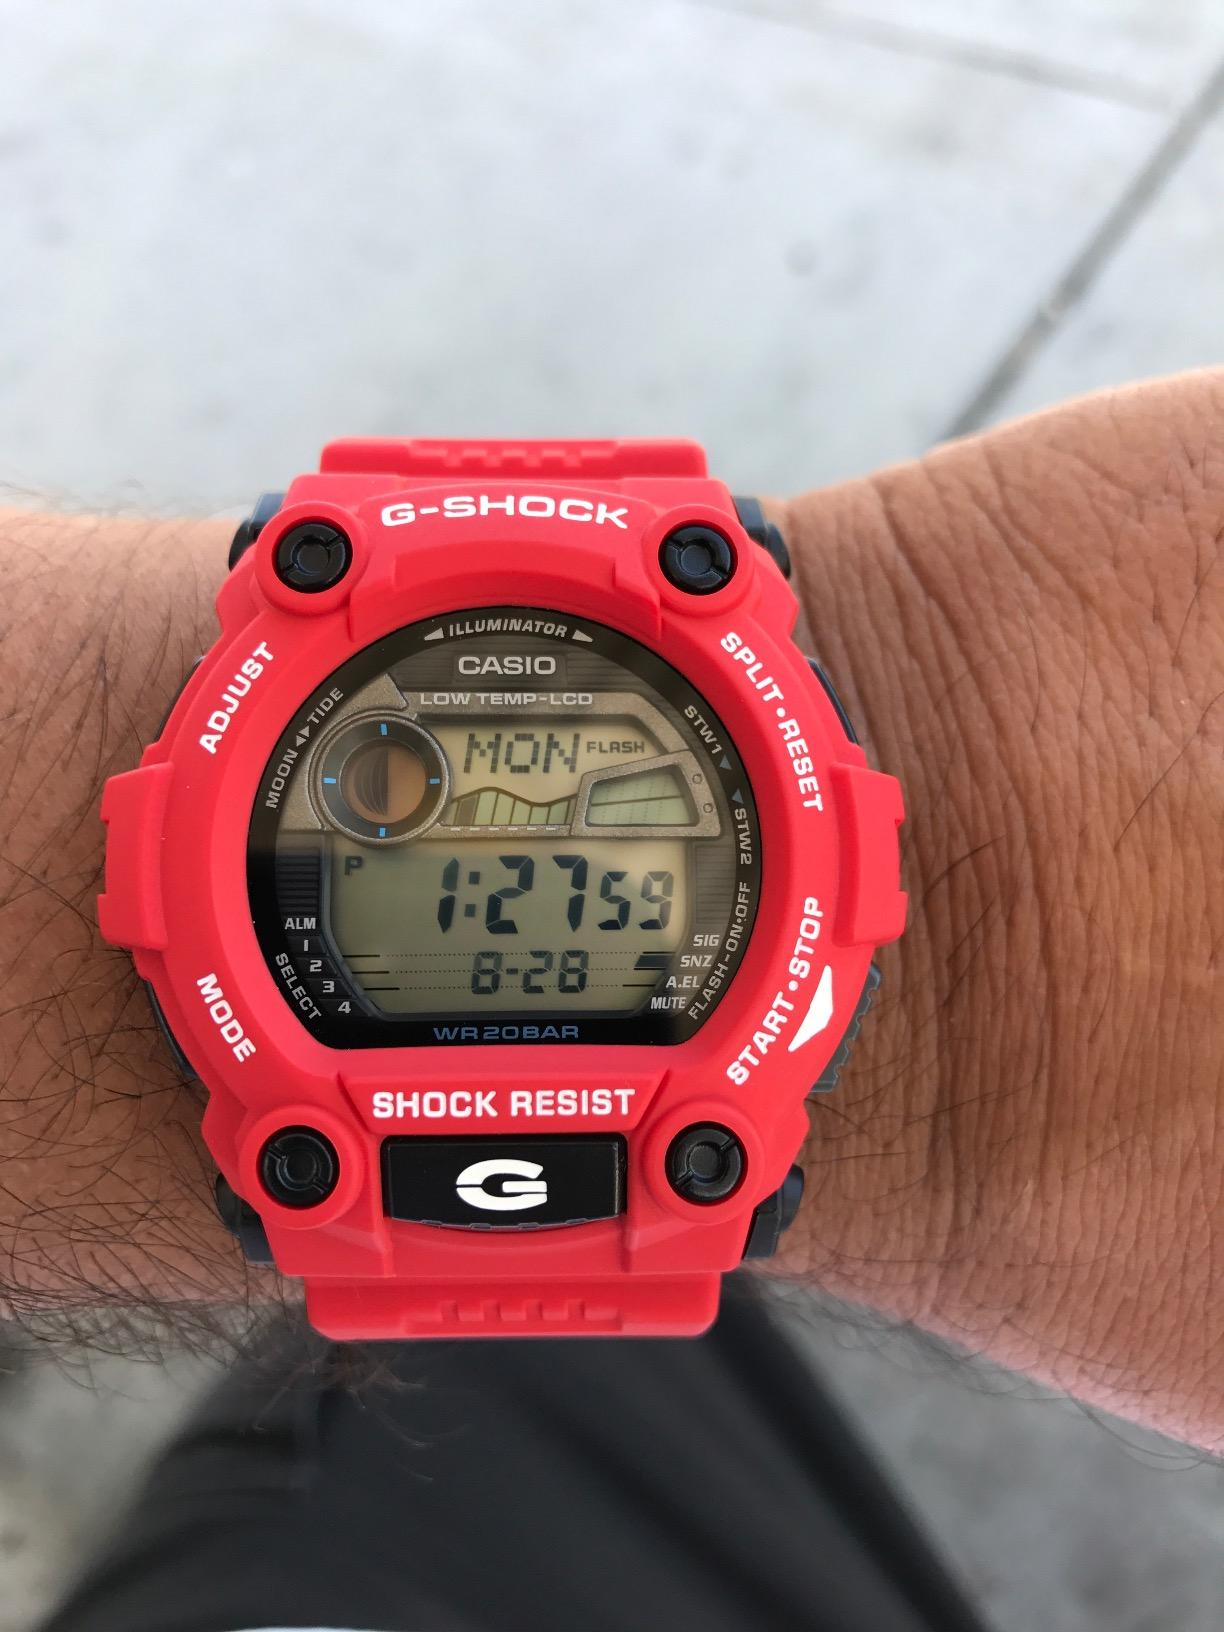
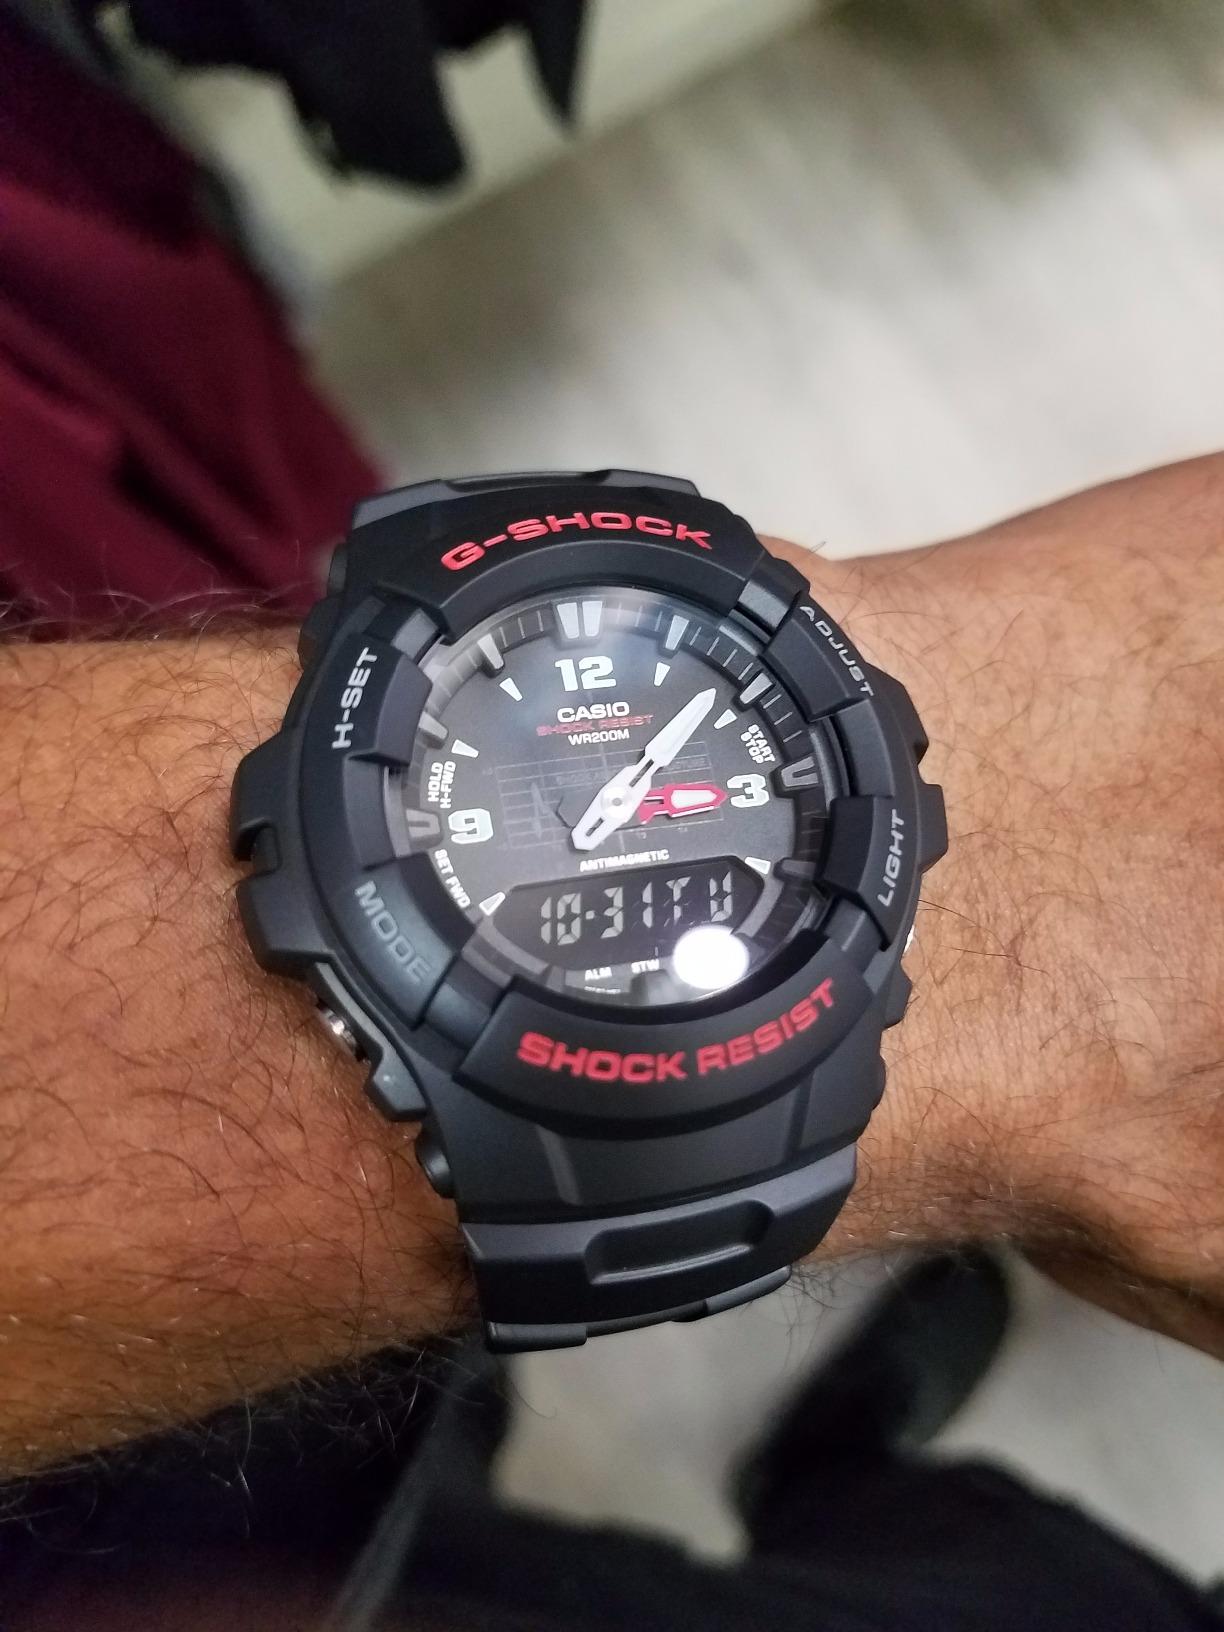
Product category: accessories_watch
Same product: no